Amarna Tomb 3

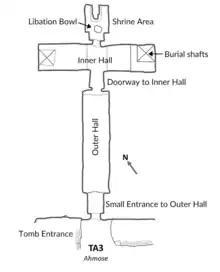
Map of Amarna Tomb 3

Amarna Tomb 3 is a symmetrical cruciform plan tomb consisting of two rectangular halls and a shrine. The sepulchre is located a short distance from the Tomb of Meryra, a High Priest. The entrance to the tomb looks on to the south-western part of the Amarna plains. The facade of the tomb consists of a simple doorframe of recessed rock which is decorated with hymns and prayers to the god Aten. A three-sided, walled, brick courtyard is located at the front of the tomb's entrance. The lintel and jambs of the exterior door contain prayer inscriptions to the Pharaoh Akhenaten. After passing through the doorway, a smaller decorated entrance leading towards the outer hall is reached. Remnants of colour indicate that painted designs once adorned the ceiling and walls of this entryway. The outer hall consists of a deep rectangular chamber with plastered walls and a vaulted roof. A corniced doorway leads towards the inner hall. The inner hall is positioned at a right angle to the outer hall, containing two burial shafts at either end. The first burial shaft measures approximately thirty feet deep.